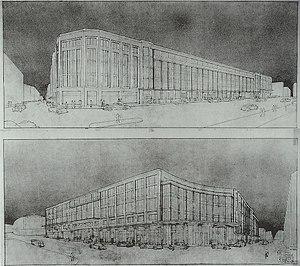
La gare de Bruxelles-Central, communément appelée gare Centrale, est une gare située sur la ligne 0 Bruxelles-Midi - Bruxelles-Nord, qui relie en souterrain la gare du Nord et la gare du Midi. Elle est la deuxième gare la plus fréquentée de Belgique avec près de 63 000 passagers par jour, soit 18 millions par an, bien qu'elle ne possède que six voies.